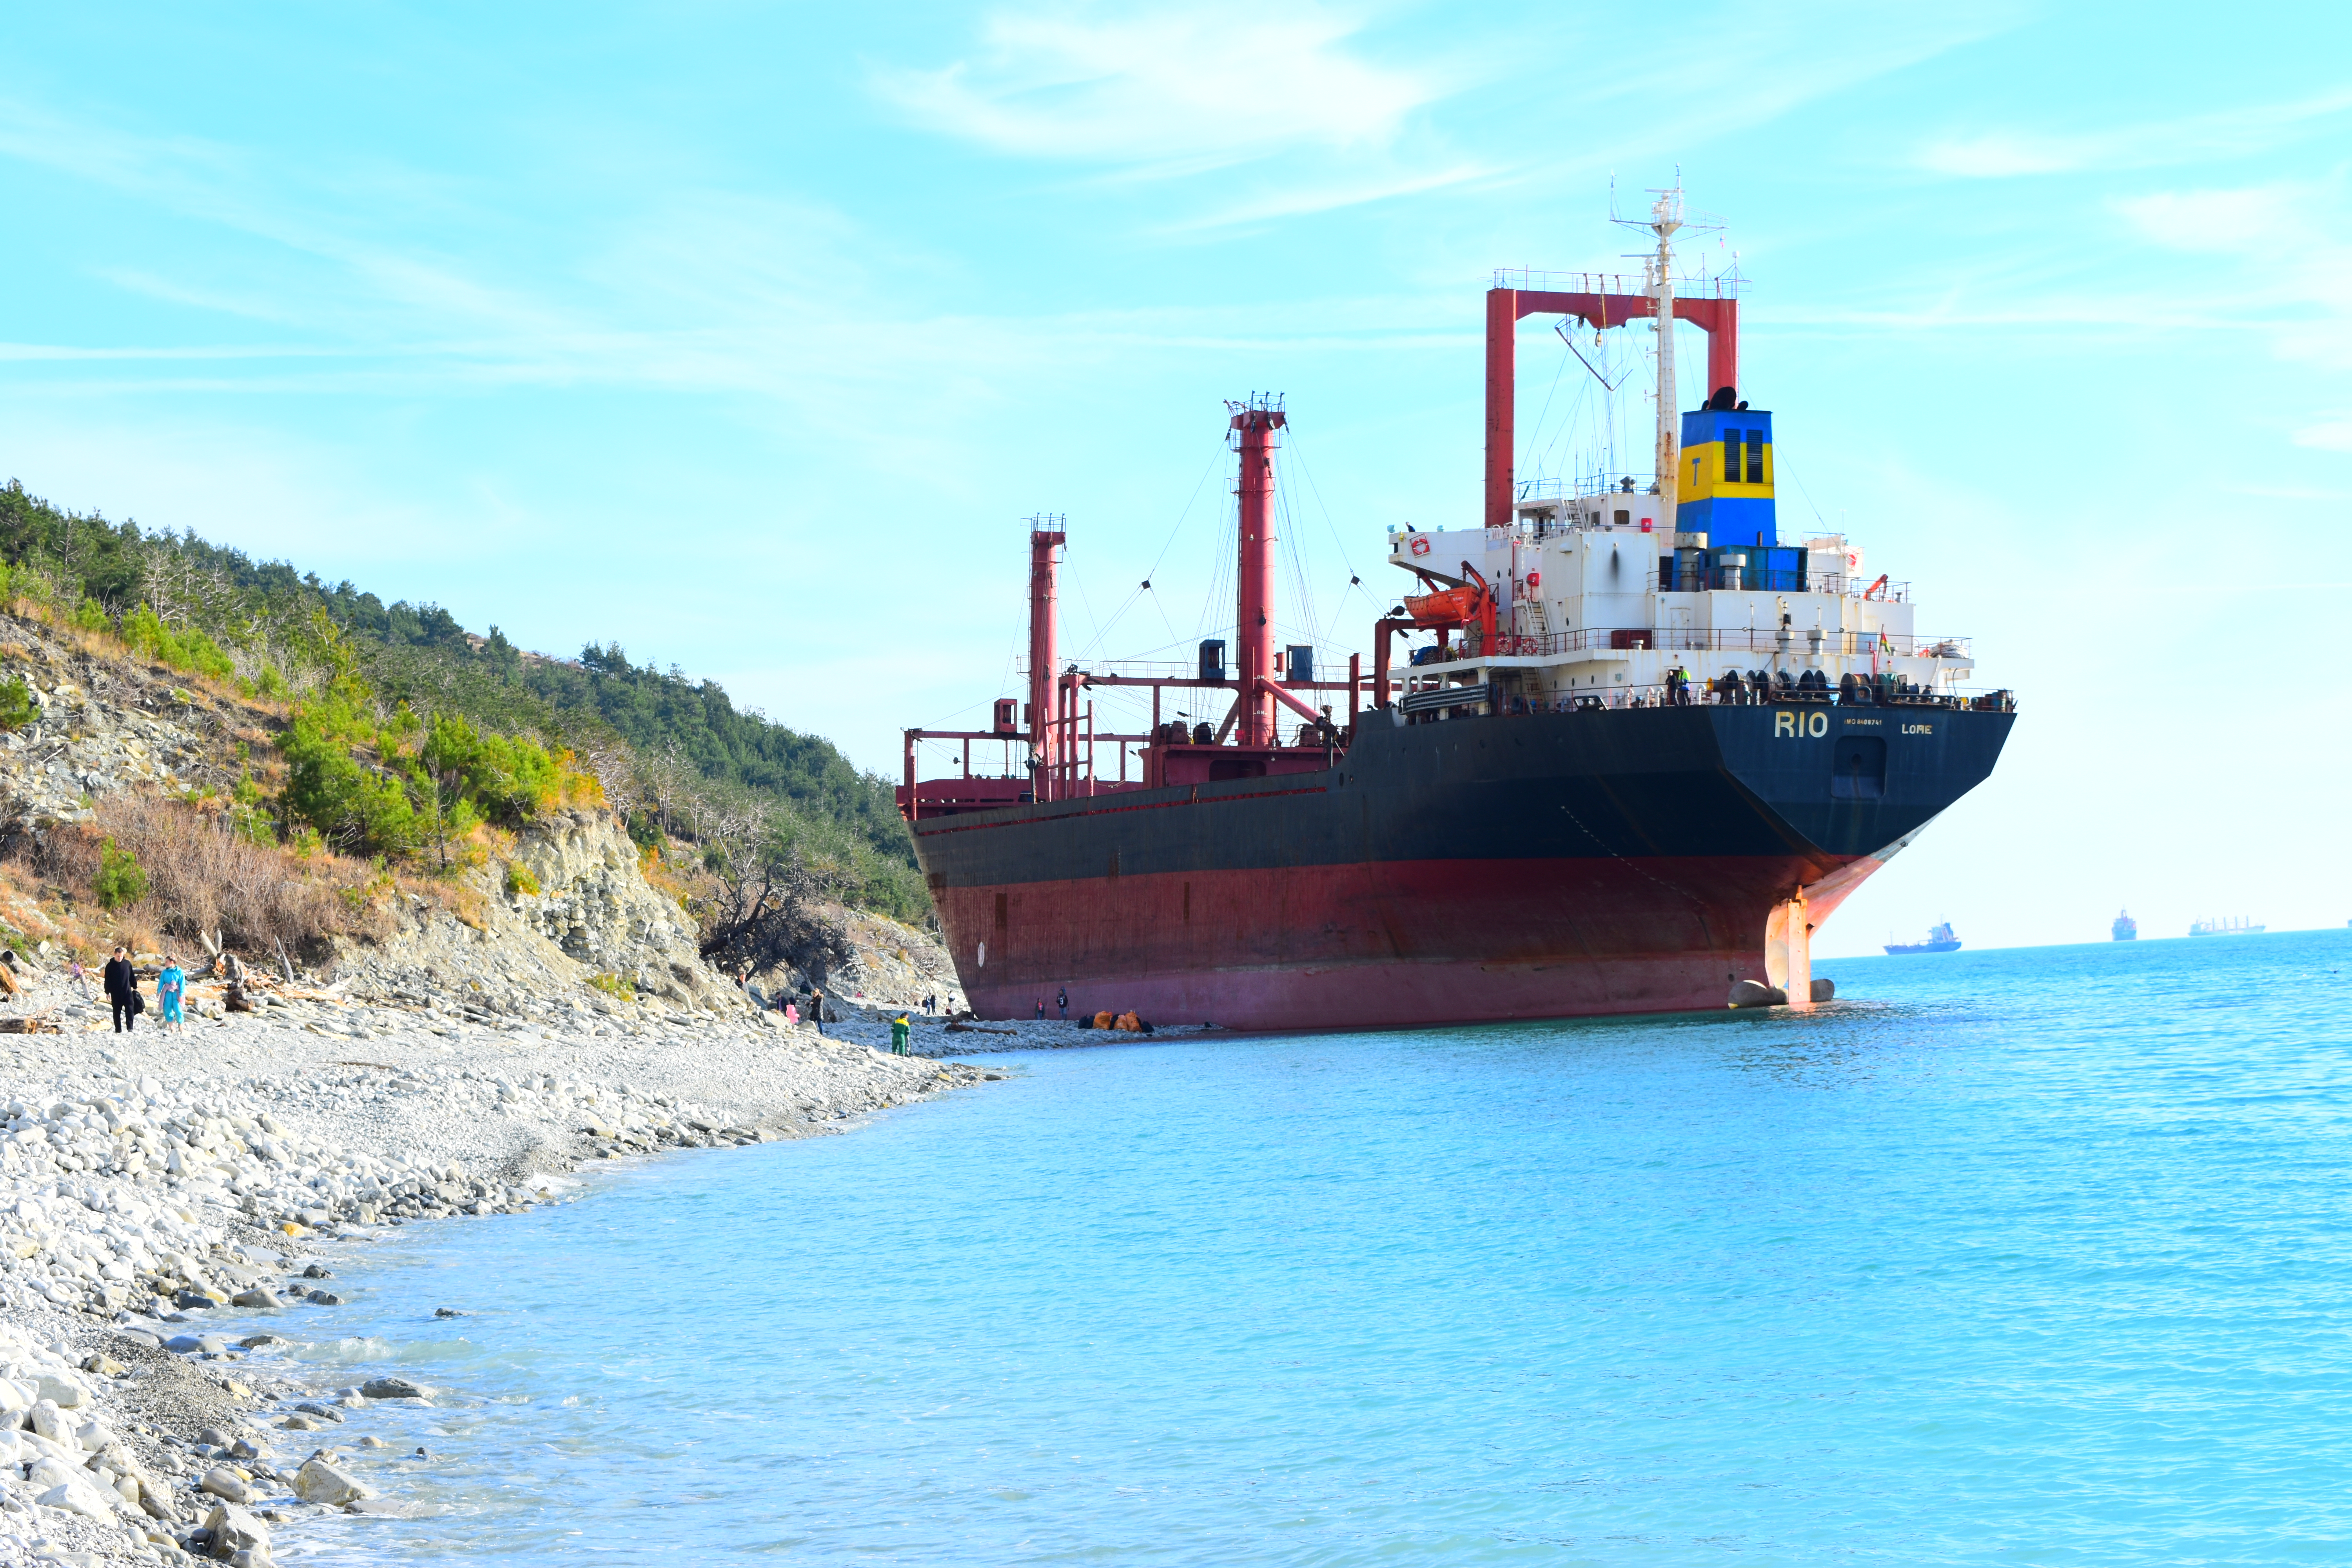
natural, water, sky, cloud, boat, watercraft, naval architecture, vehicle, Feeder ship, window, lake, ship, panamax, tank ship, bulk carrier, container ship, tree, oil tanker, water transportation, channel, cargo ship, ocean, machine, beach, freight transport, ore bulk oil carrier, sea, wind wave, coast, port, harbor, cargo, Shuttle tanker, Aframax